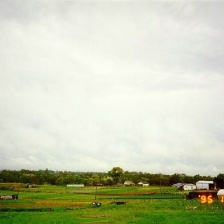
Cloud type: Nimbostratus